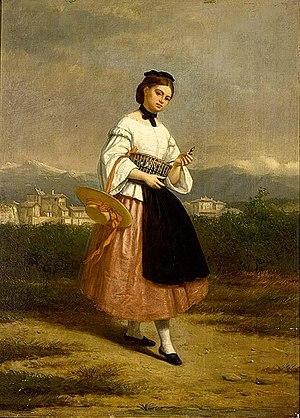
Girl in an Italian dress, oil on panel, 54 x 38 cm
Charles Augustin Wauters, né le 23 avril 1808 à Boom et mort le 4 novembre 1869 à Malines, est un peintre et graveur belge de genre et d'histoire.